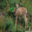
Label: deer